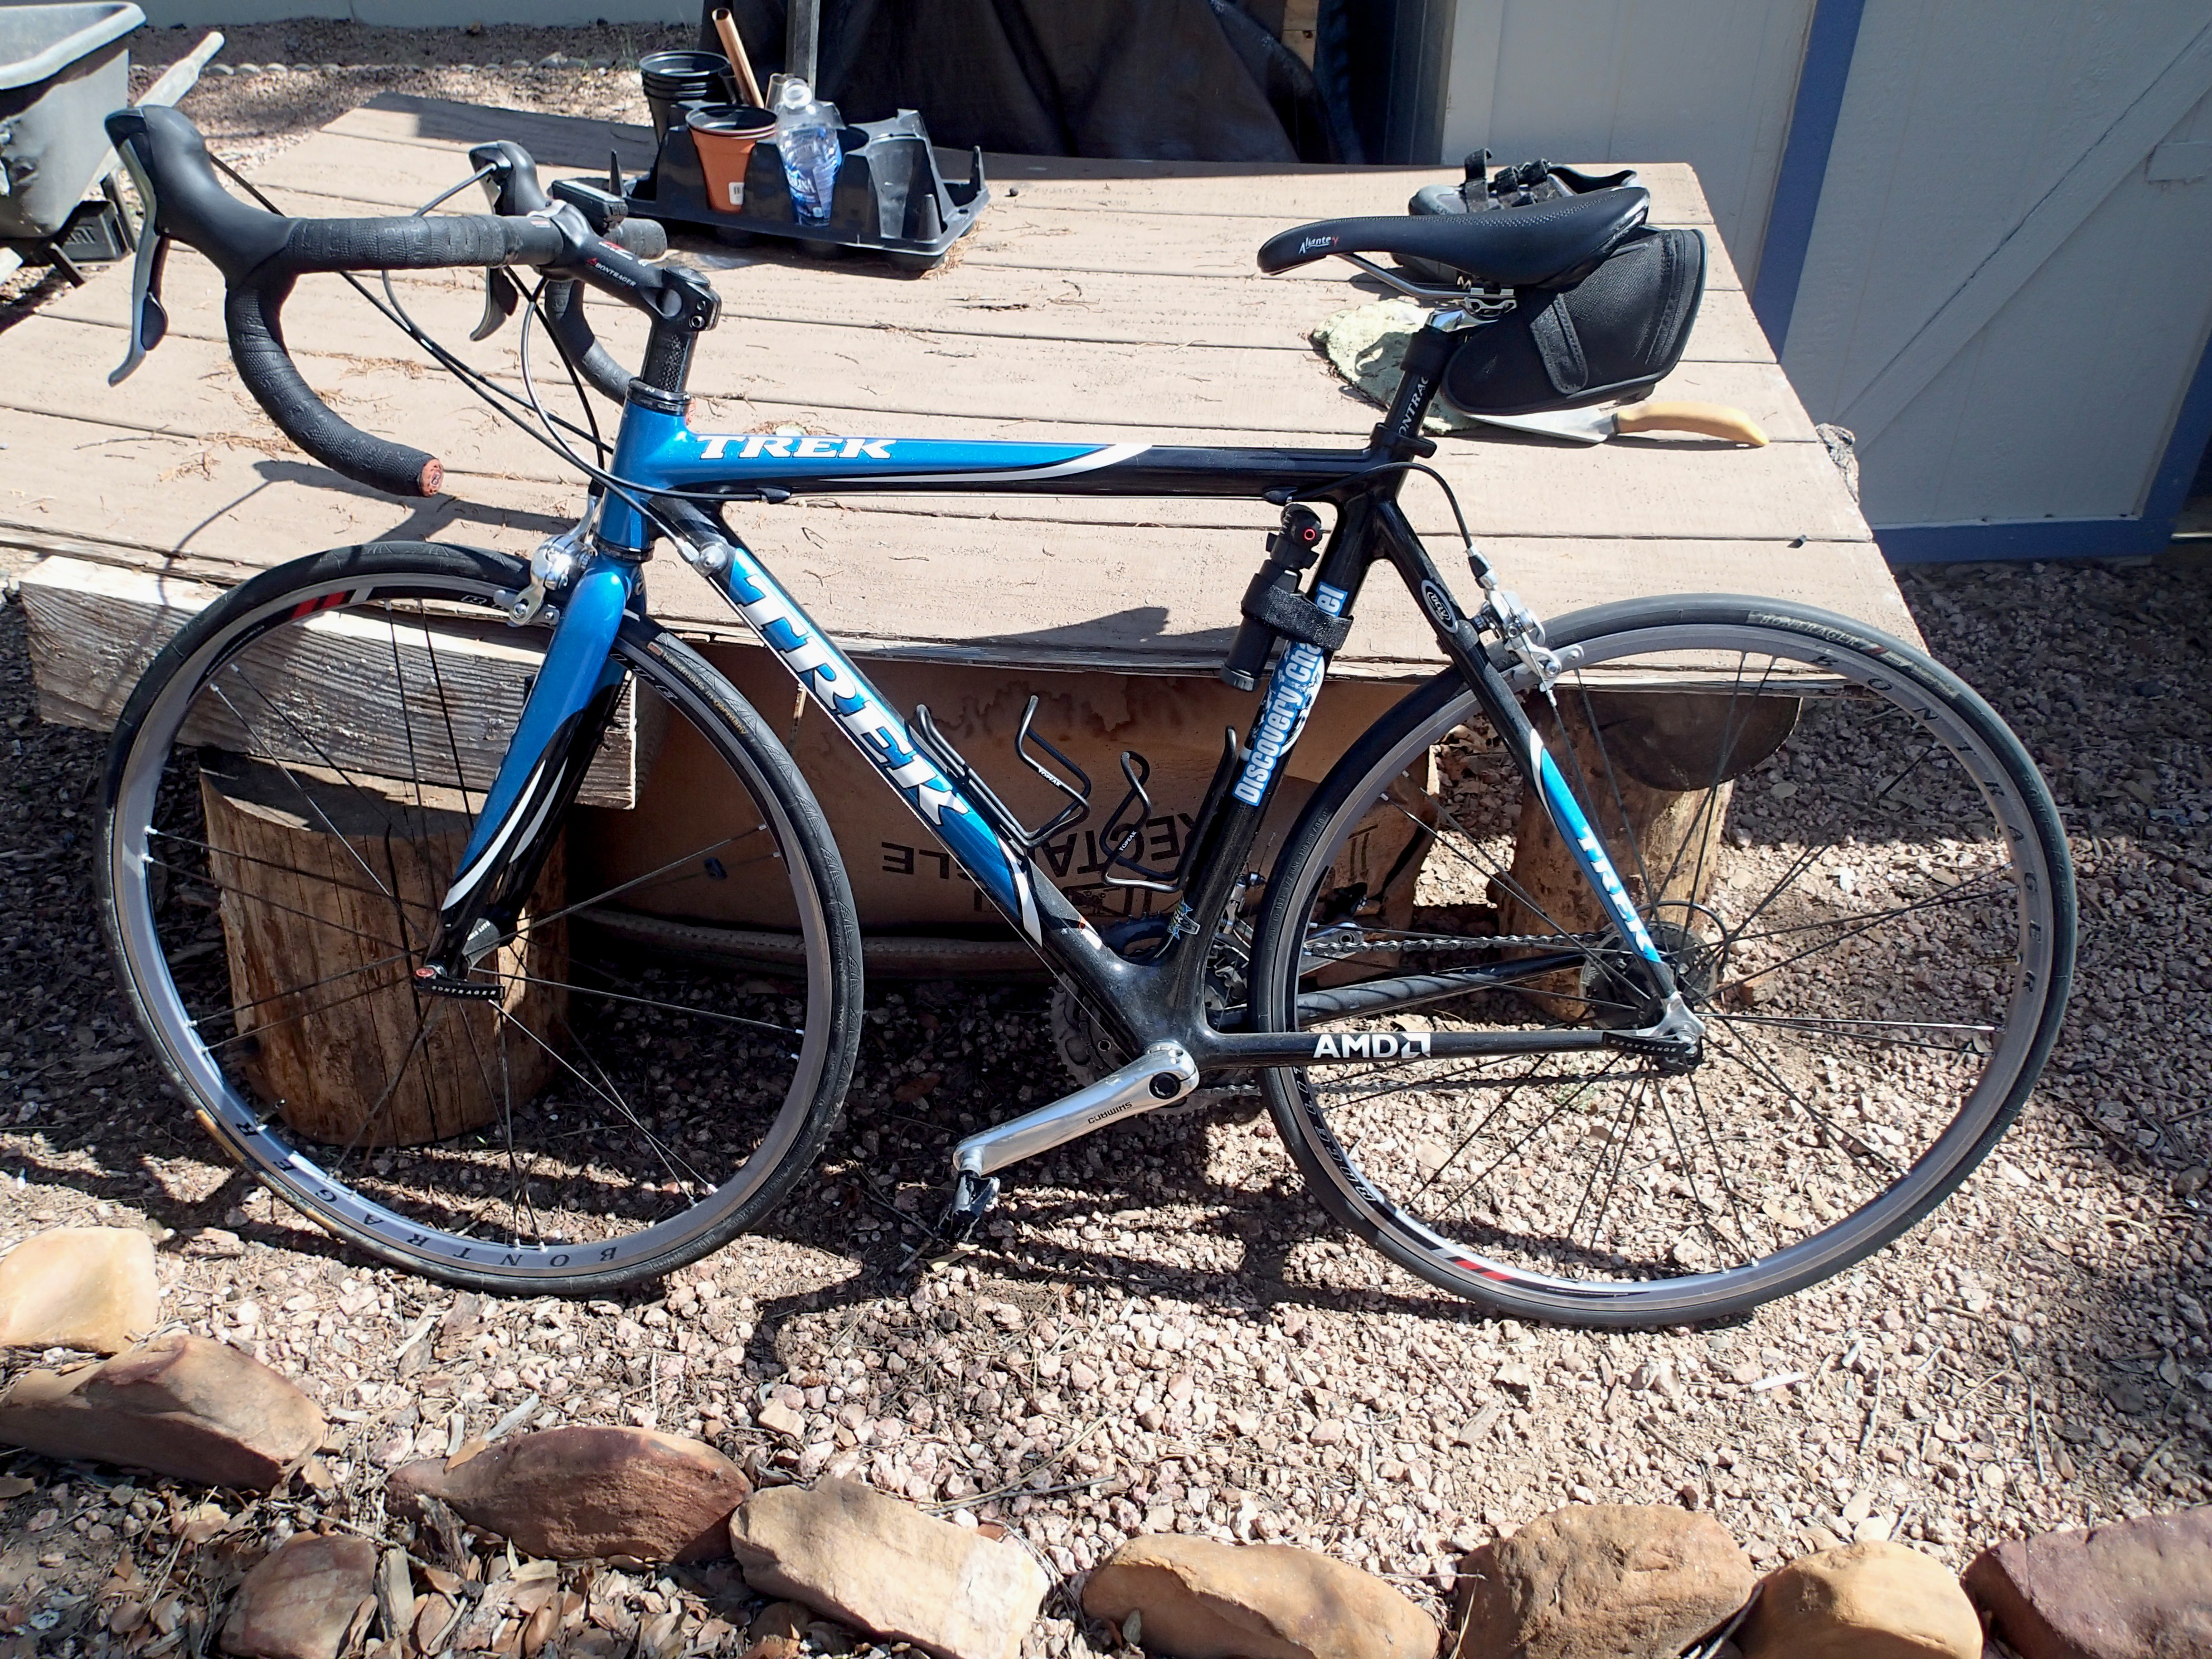
wheel, bicycle, vehicle, sports equipment, mountain bike, land vehicle, cyclo cross bicycle, road bicycle, racing bicycle